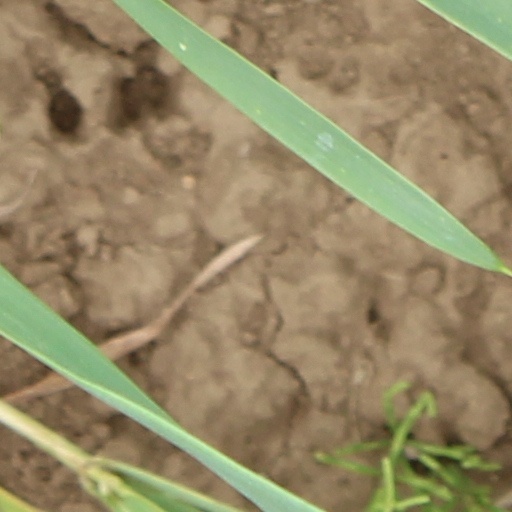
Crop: wheat